Foster mounting

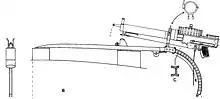
Diagram of the "S.E.5" version of the Foster mounting from a contemporary maintenance manual

Rather than being fitted "instead of" a synchronised weapon, the Foster-mounted Lewis in the S.E.5 was fitted "in addition". The two guns were normally used together, both being aimed through an Aldis sight, implying a degree of harmonization; but in some respects this arrangement was less than ideal. Replacement of the "hybrid" S.E.5 armament with twin guns (either two Vickers or two Foster mounted Lewis guns) was considered, but it was calculated that the centre section of the upper wing would have required reinforcement to cope with the recoil and vibration of two Lewis guns firing simultaneously. Twin-gun versions of the hydraulic C.C. synchronisation gear were not available until late 1917, and the early examples were required to replace the inferior Sopwith-Kauper gears used in early Camels, so that the armament of the S.E.5a remained the same throughout its production life. On S.E.5s that were used by advanced training units in 1918 the Foster mounting proved amenable for the Hythe camera gun, one of the first of its kind. Reflections from the spinning propeller that may have interfered with pictures taken by a cowl mounted "gun" were avoided.